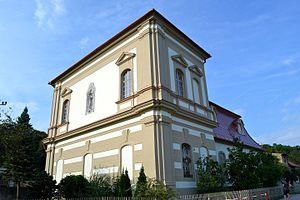
Trenčianske Bohuslavice est un village de Slovaquie situé dans la région de Trenčín.